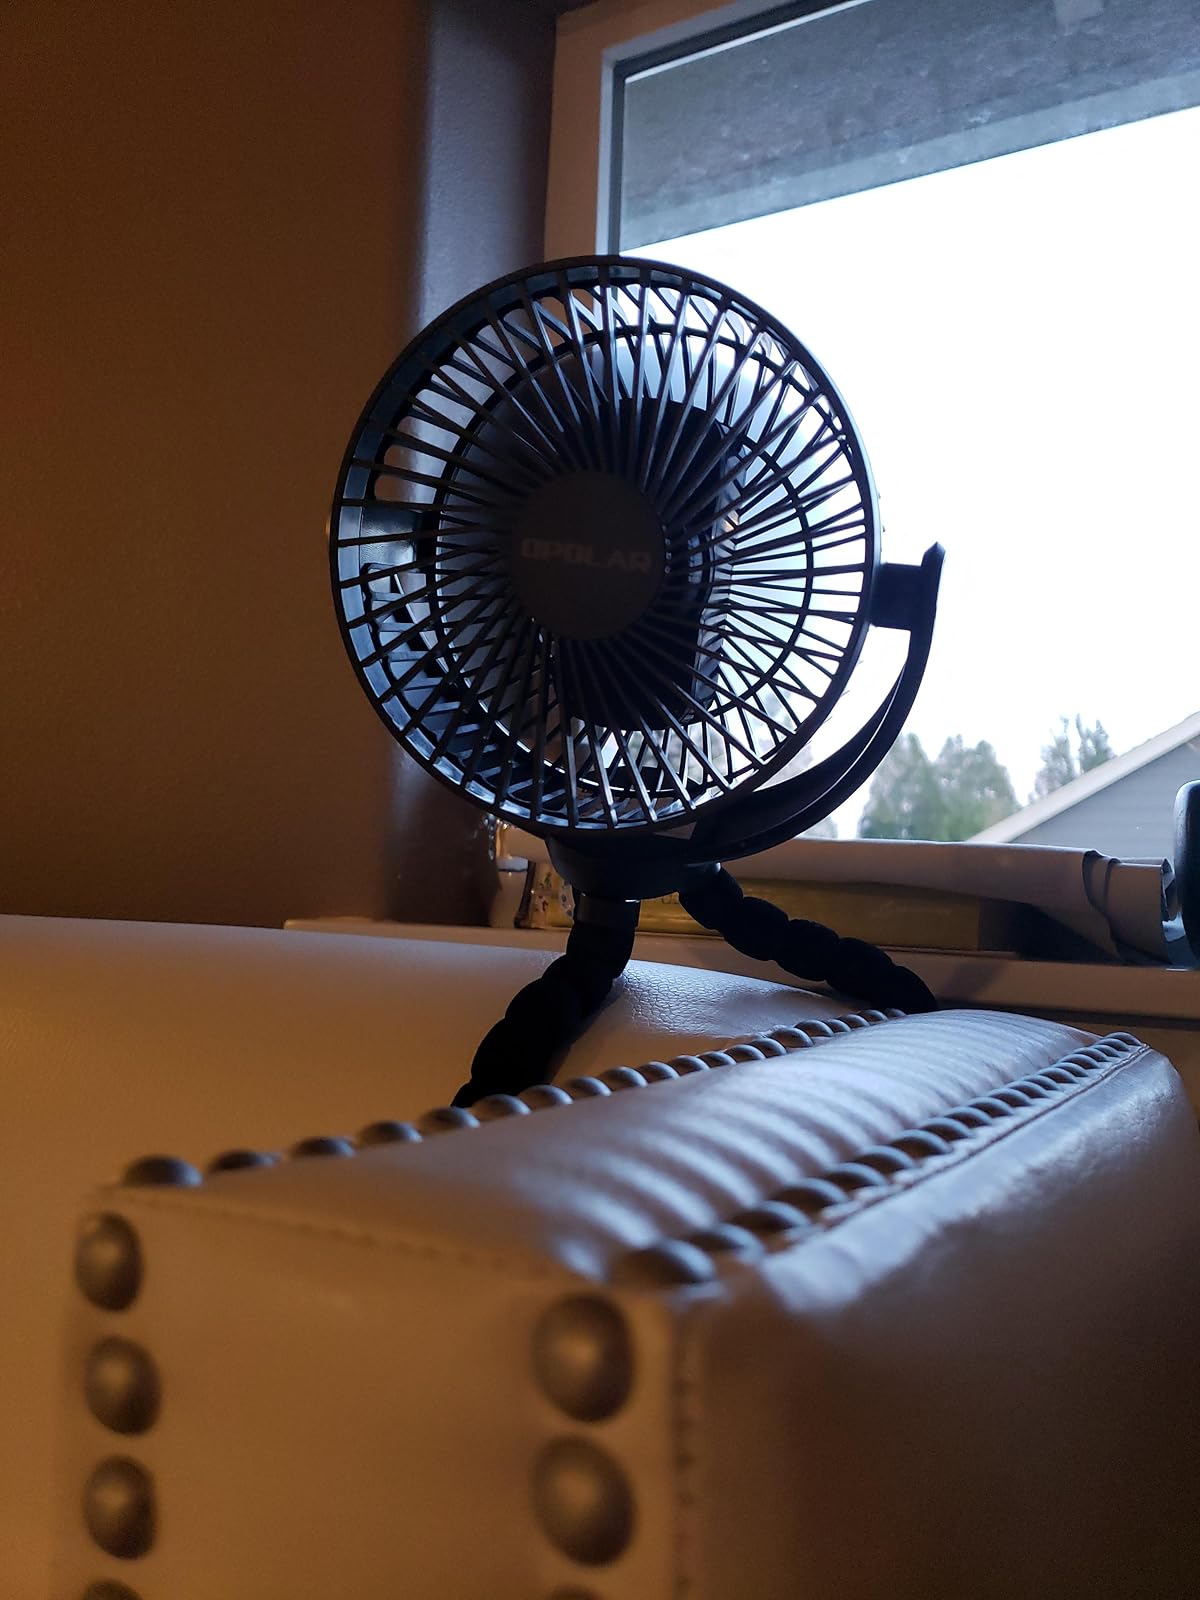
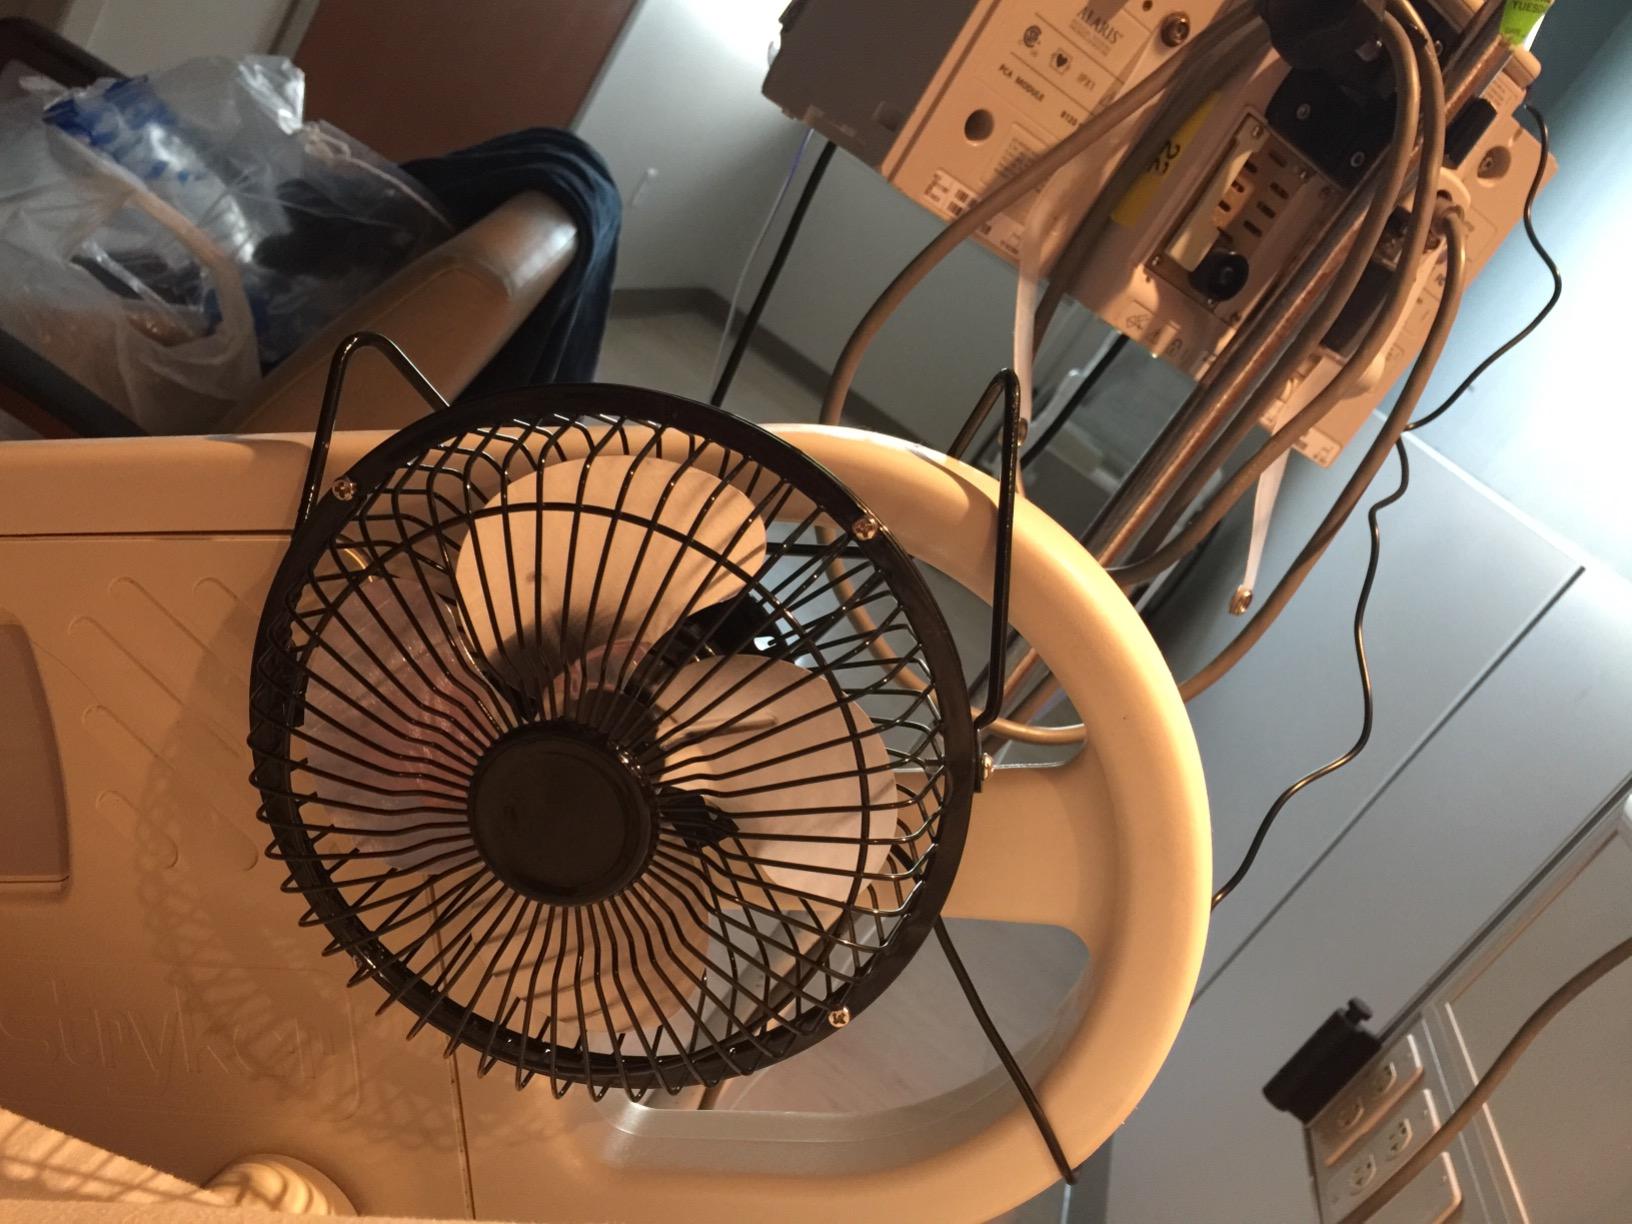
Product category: fan
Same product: no